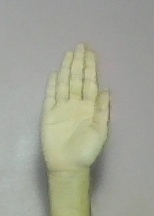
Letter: seen